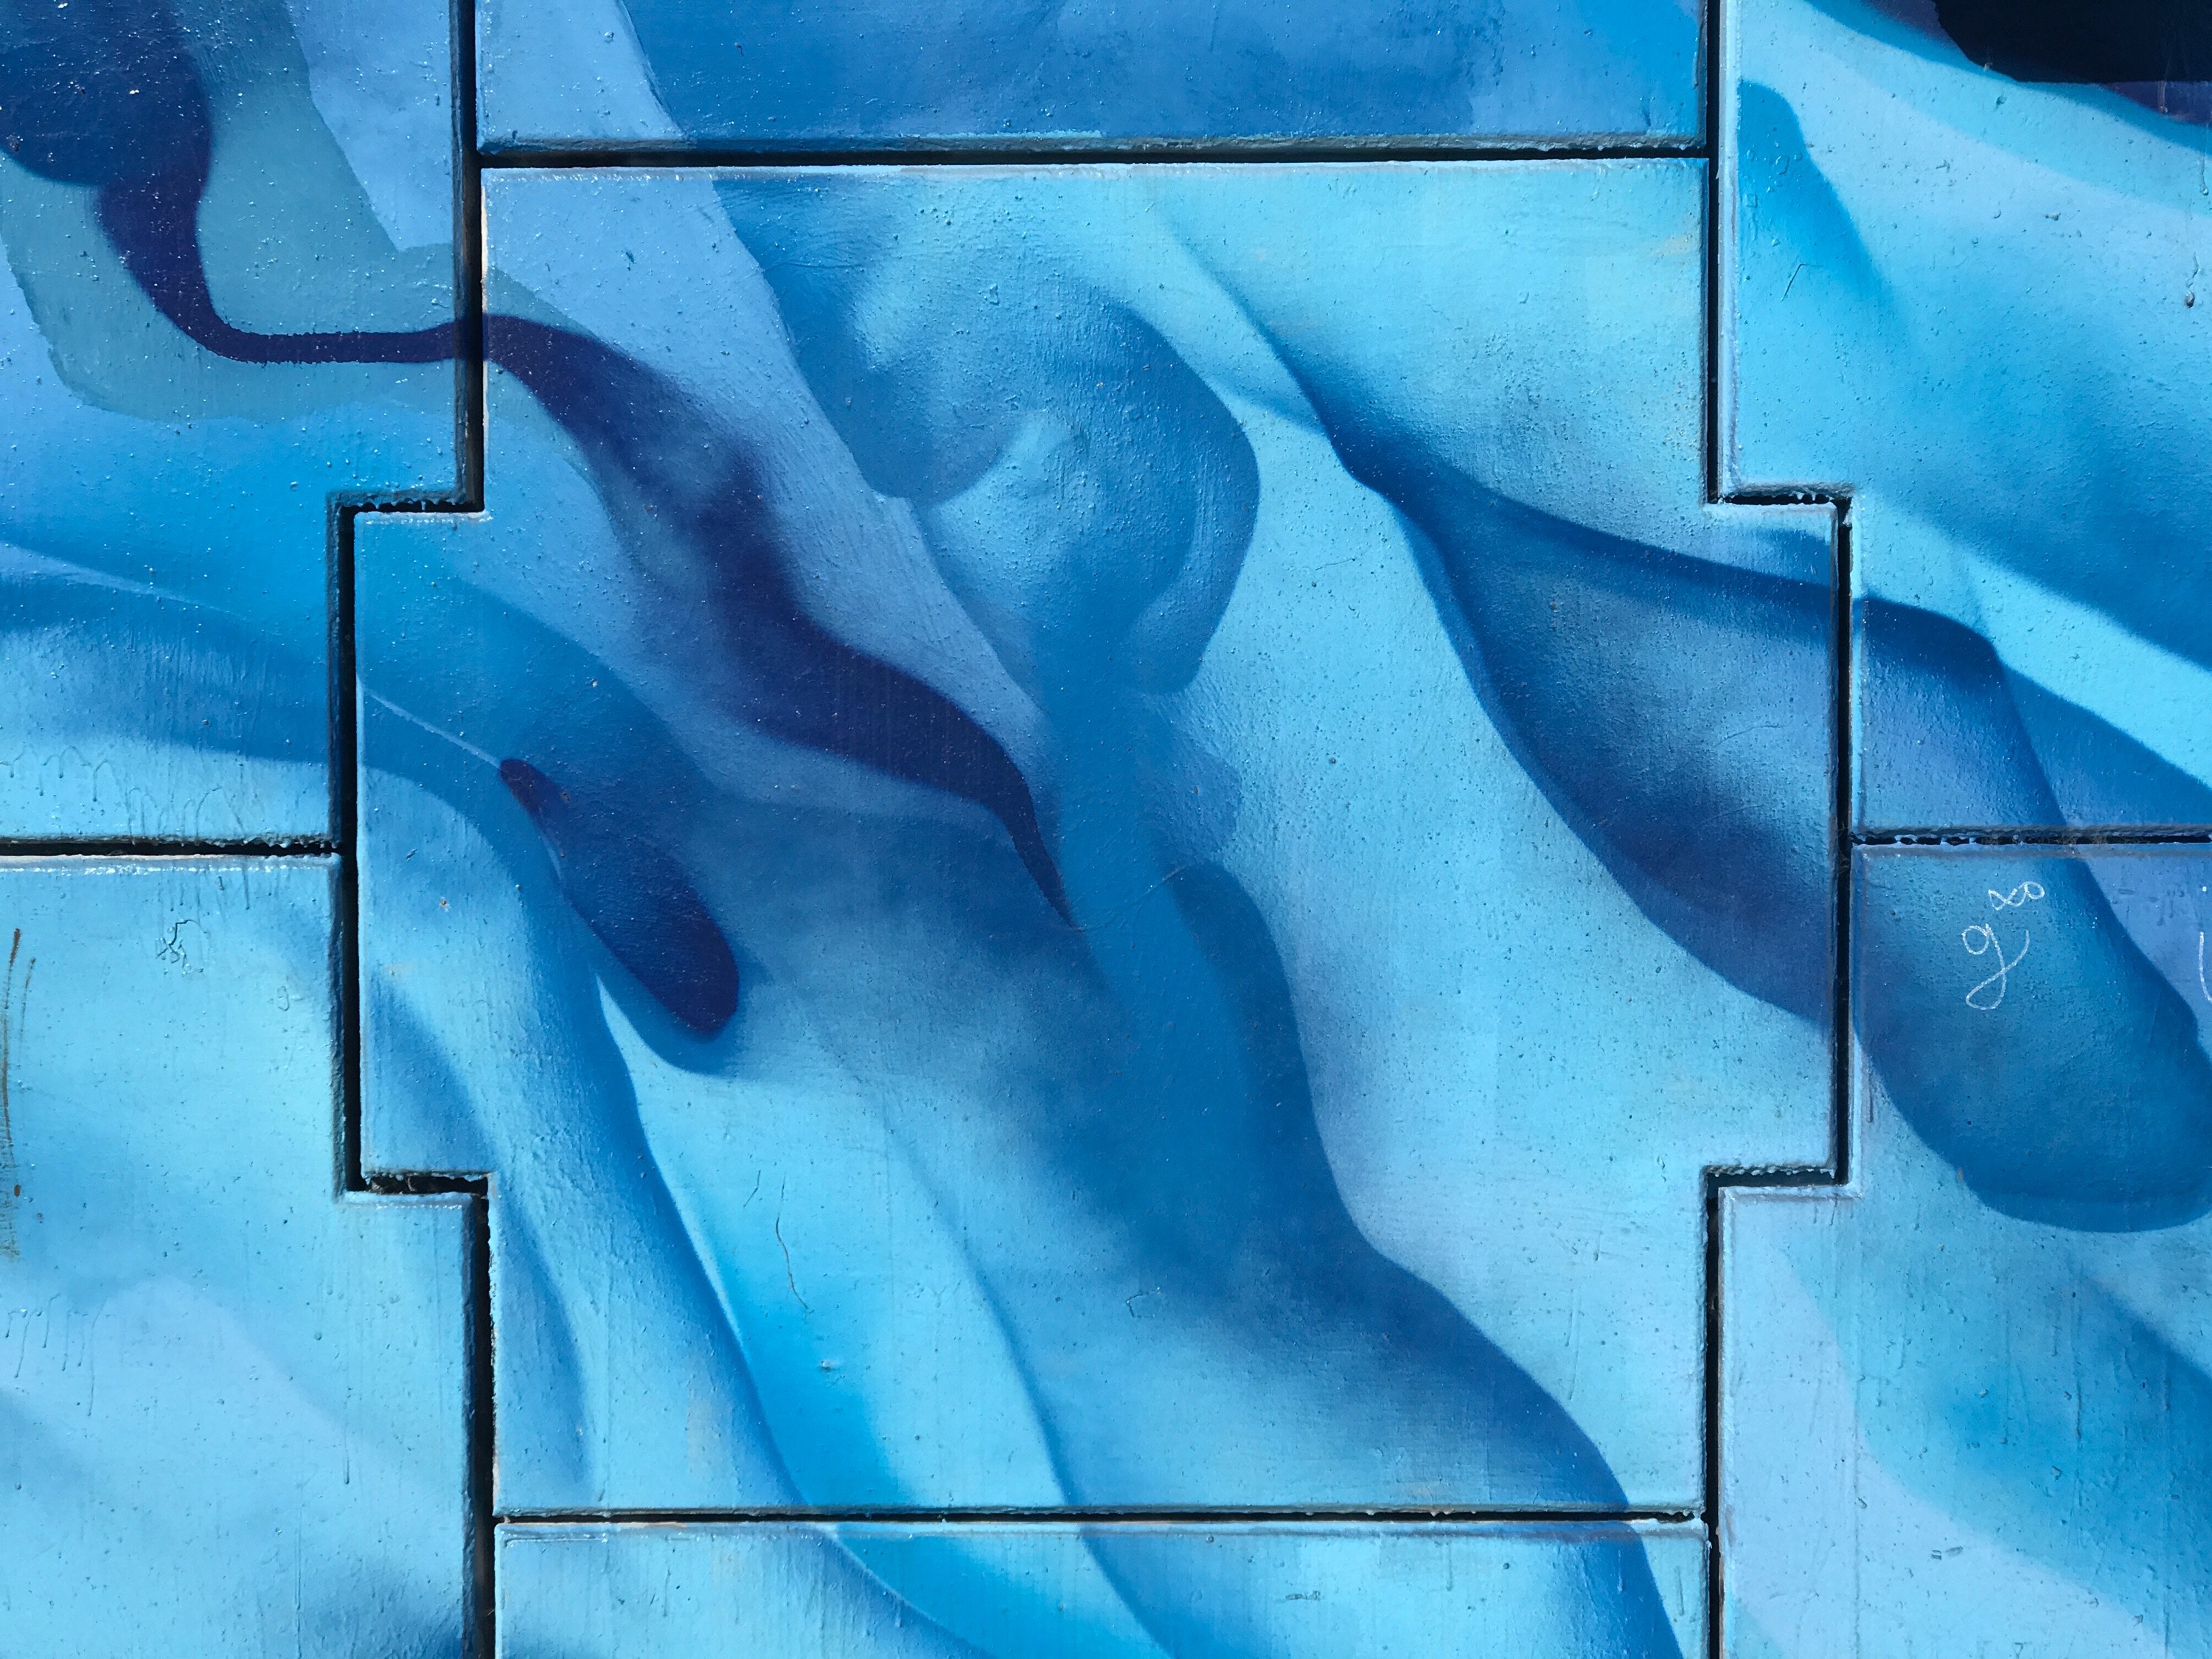
water, sky, texture, wall, line, blue, cool image, aqua, azure, cool photo, organism, marine mammal, computer wallpaper, marine biology, transparency and translucency